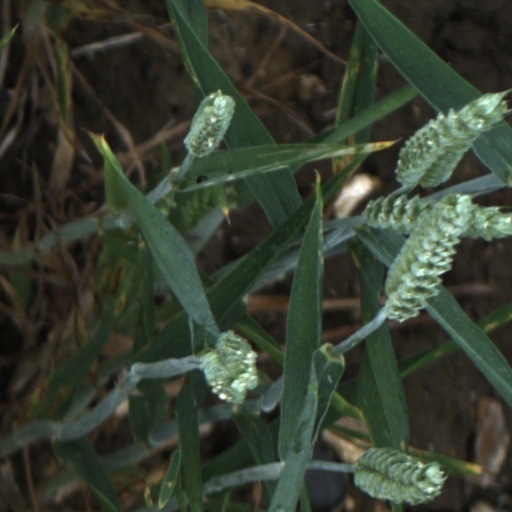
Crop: wheat